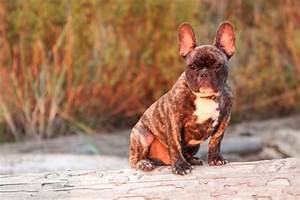
Label: cane